List of rail accidents (1890–1899)

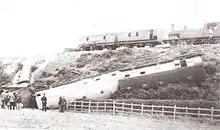
Heathfield derailment. (September 1, 1897)

September 15 – "United States" – The Crash at Crush – Showman William George Crush convinced officials of the Missouri-Kansas-Texas Railroad (MKT, known as "the Katy"), to let him stage a colossal train wreck. The crowd was transported to the show site, near the town of West, Texas, producing much passenger revenue for the company. A one-day town is thrown up and named Crush, boasting a platform and tank cars supplying 100 faucets. Two six-car trains of obsolete rolling stock, pulled by dolled-up locomotives were let loose at each other over a course with spectacular result. When the wrecked engines' boilers exploded, flying shrapnel killed at least three of the 30,000 spectators (some sources estimate 40,000) and injured many more.